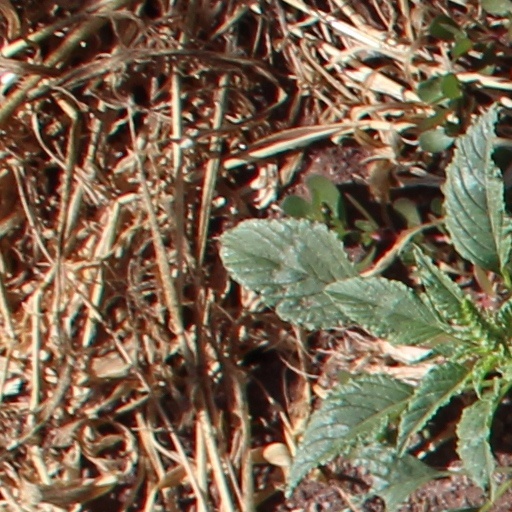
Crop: wheat